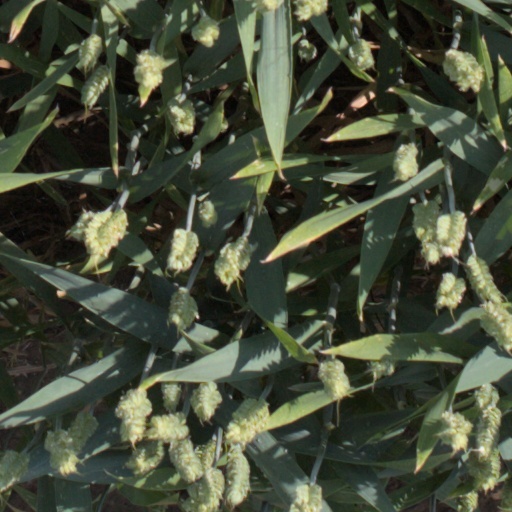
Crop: wheat